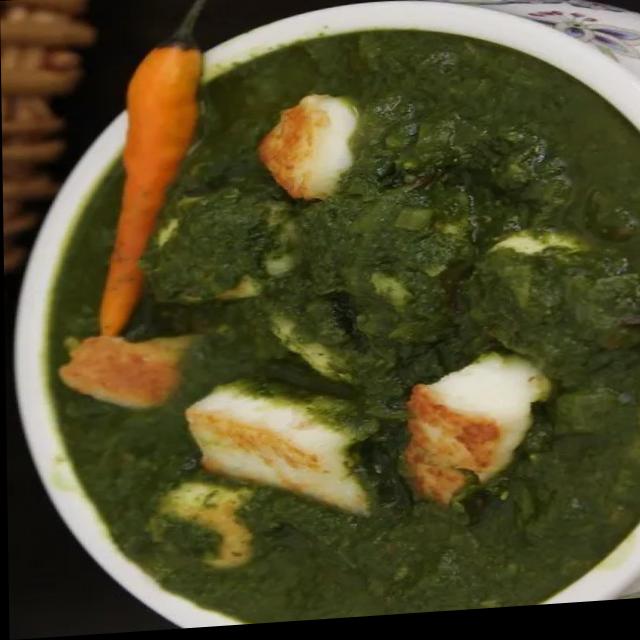
Dish: palak_paneer